Işlic

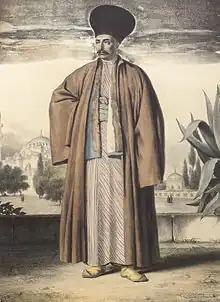
An Armenian man wearing an işlic

The işlic or ishlik is a form of high-crowned cap that was commonly worn by the Greek Orthodox boyars of Wallachia and Moldavia, Phanariots, and Armenians in the Ottoman Empire into the mid-nineteenth century. Along with the oriental costume that exemplified the fashion and strict social hierarchy of the boyar class, the işlic fell out of favor by the 1840s.